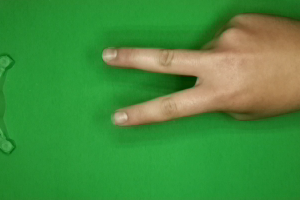
Label: scissors